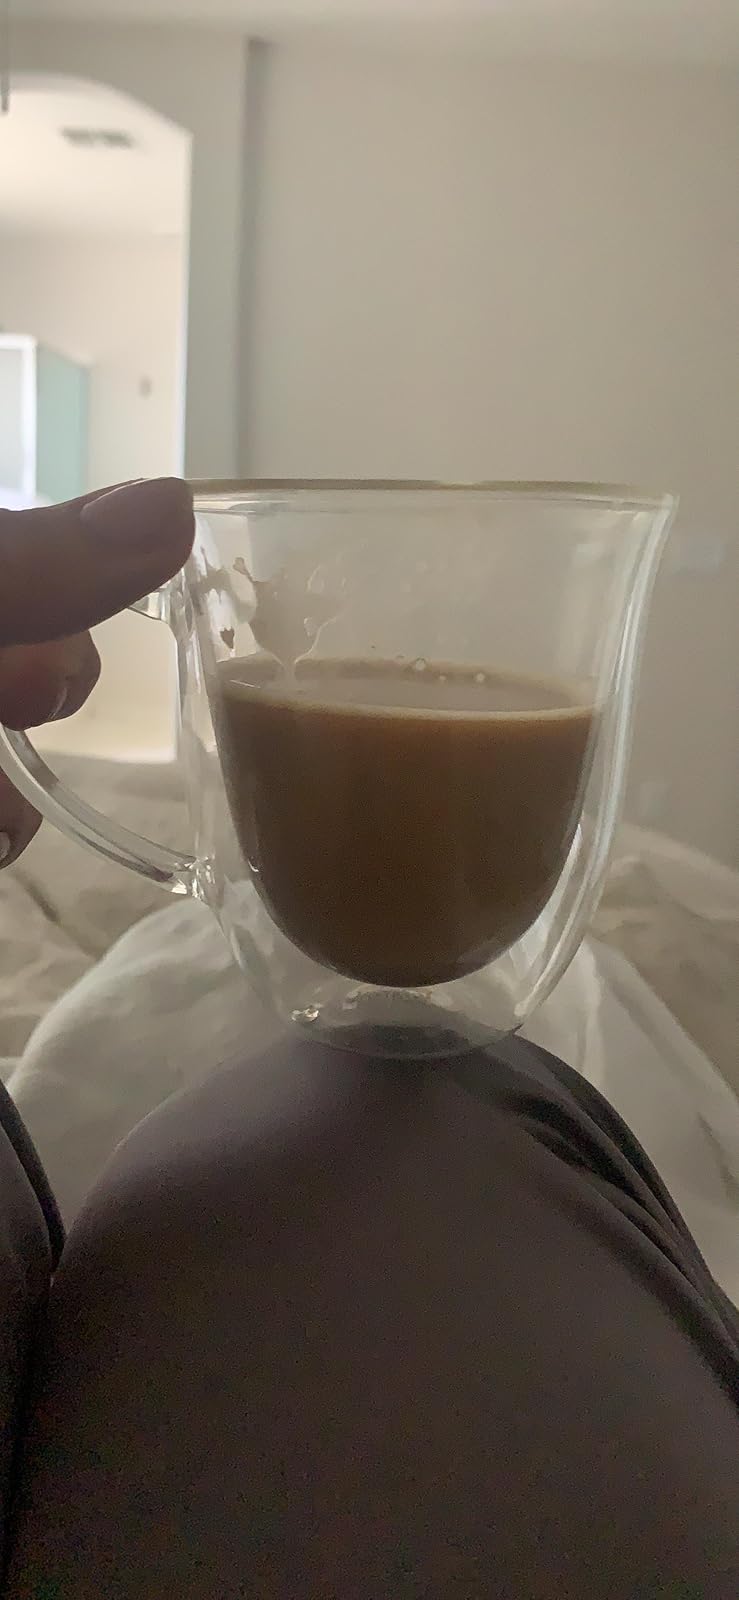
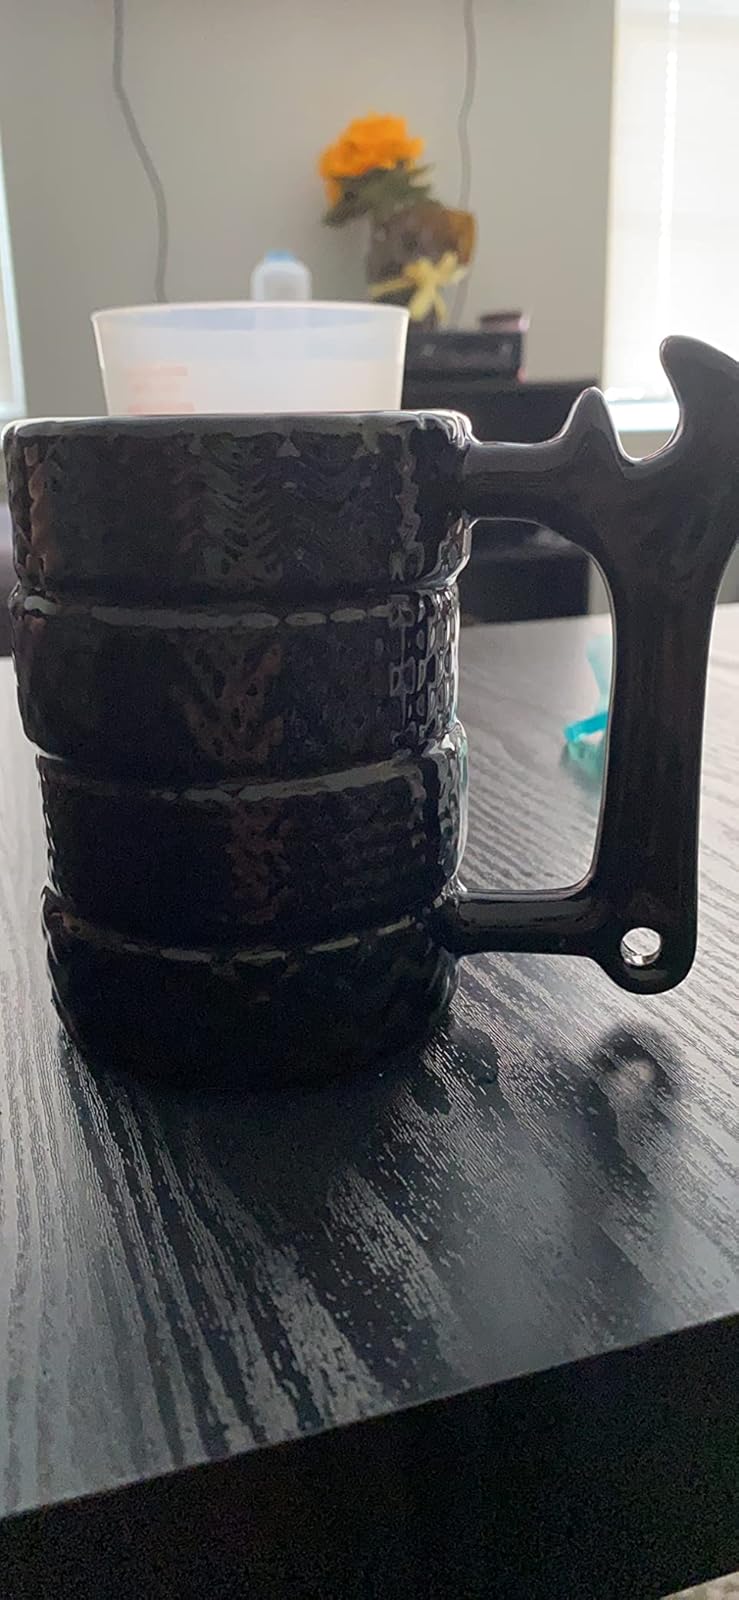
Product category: items_mug
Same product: no